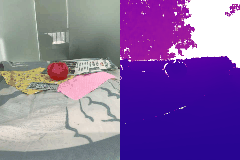
Label: tomato